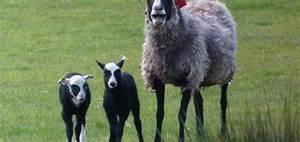
sheep